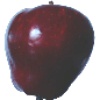
Label: Apple Red Delicious 1